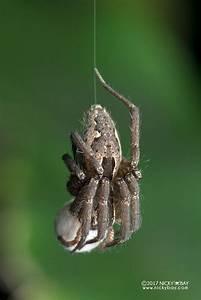
spider